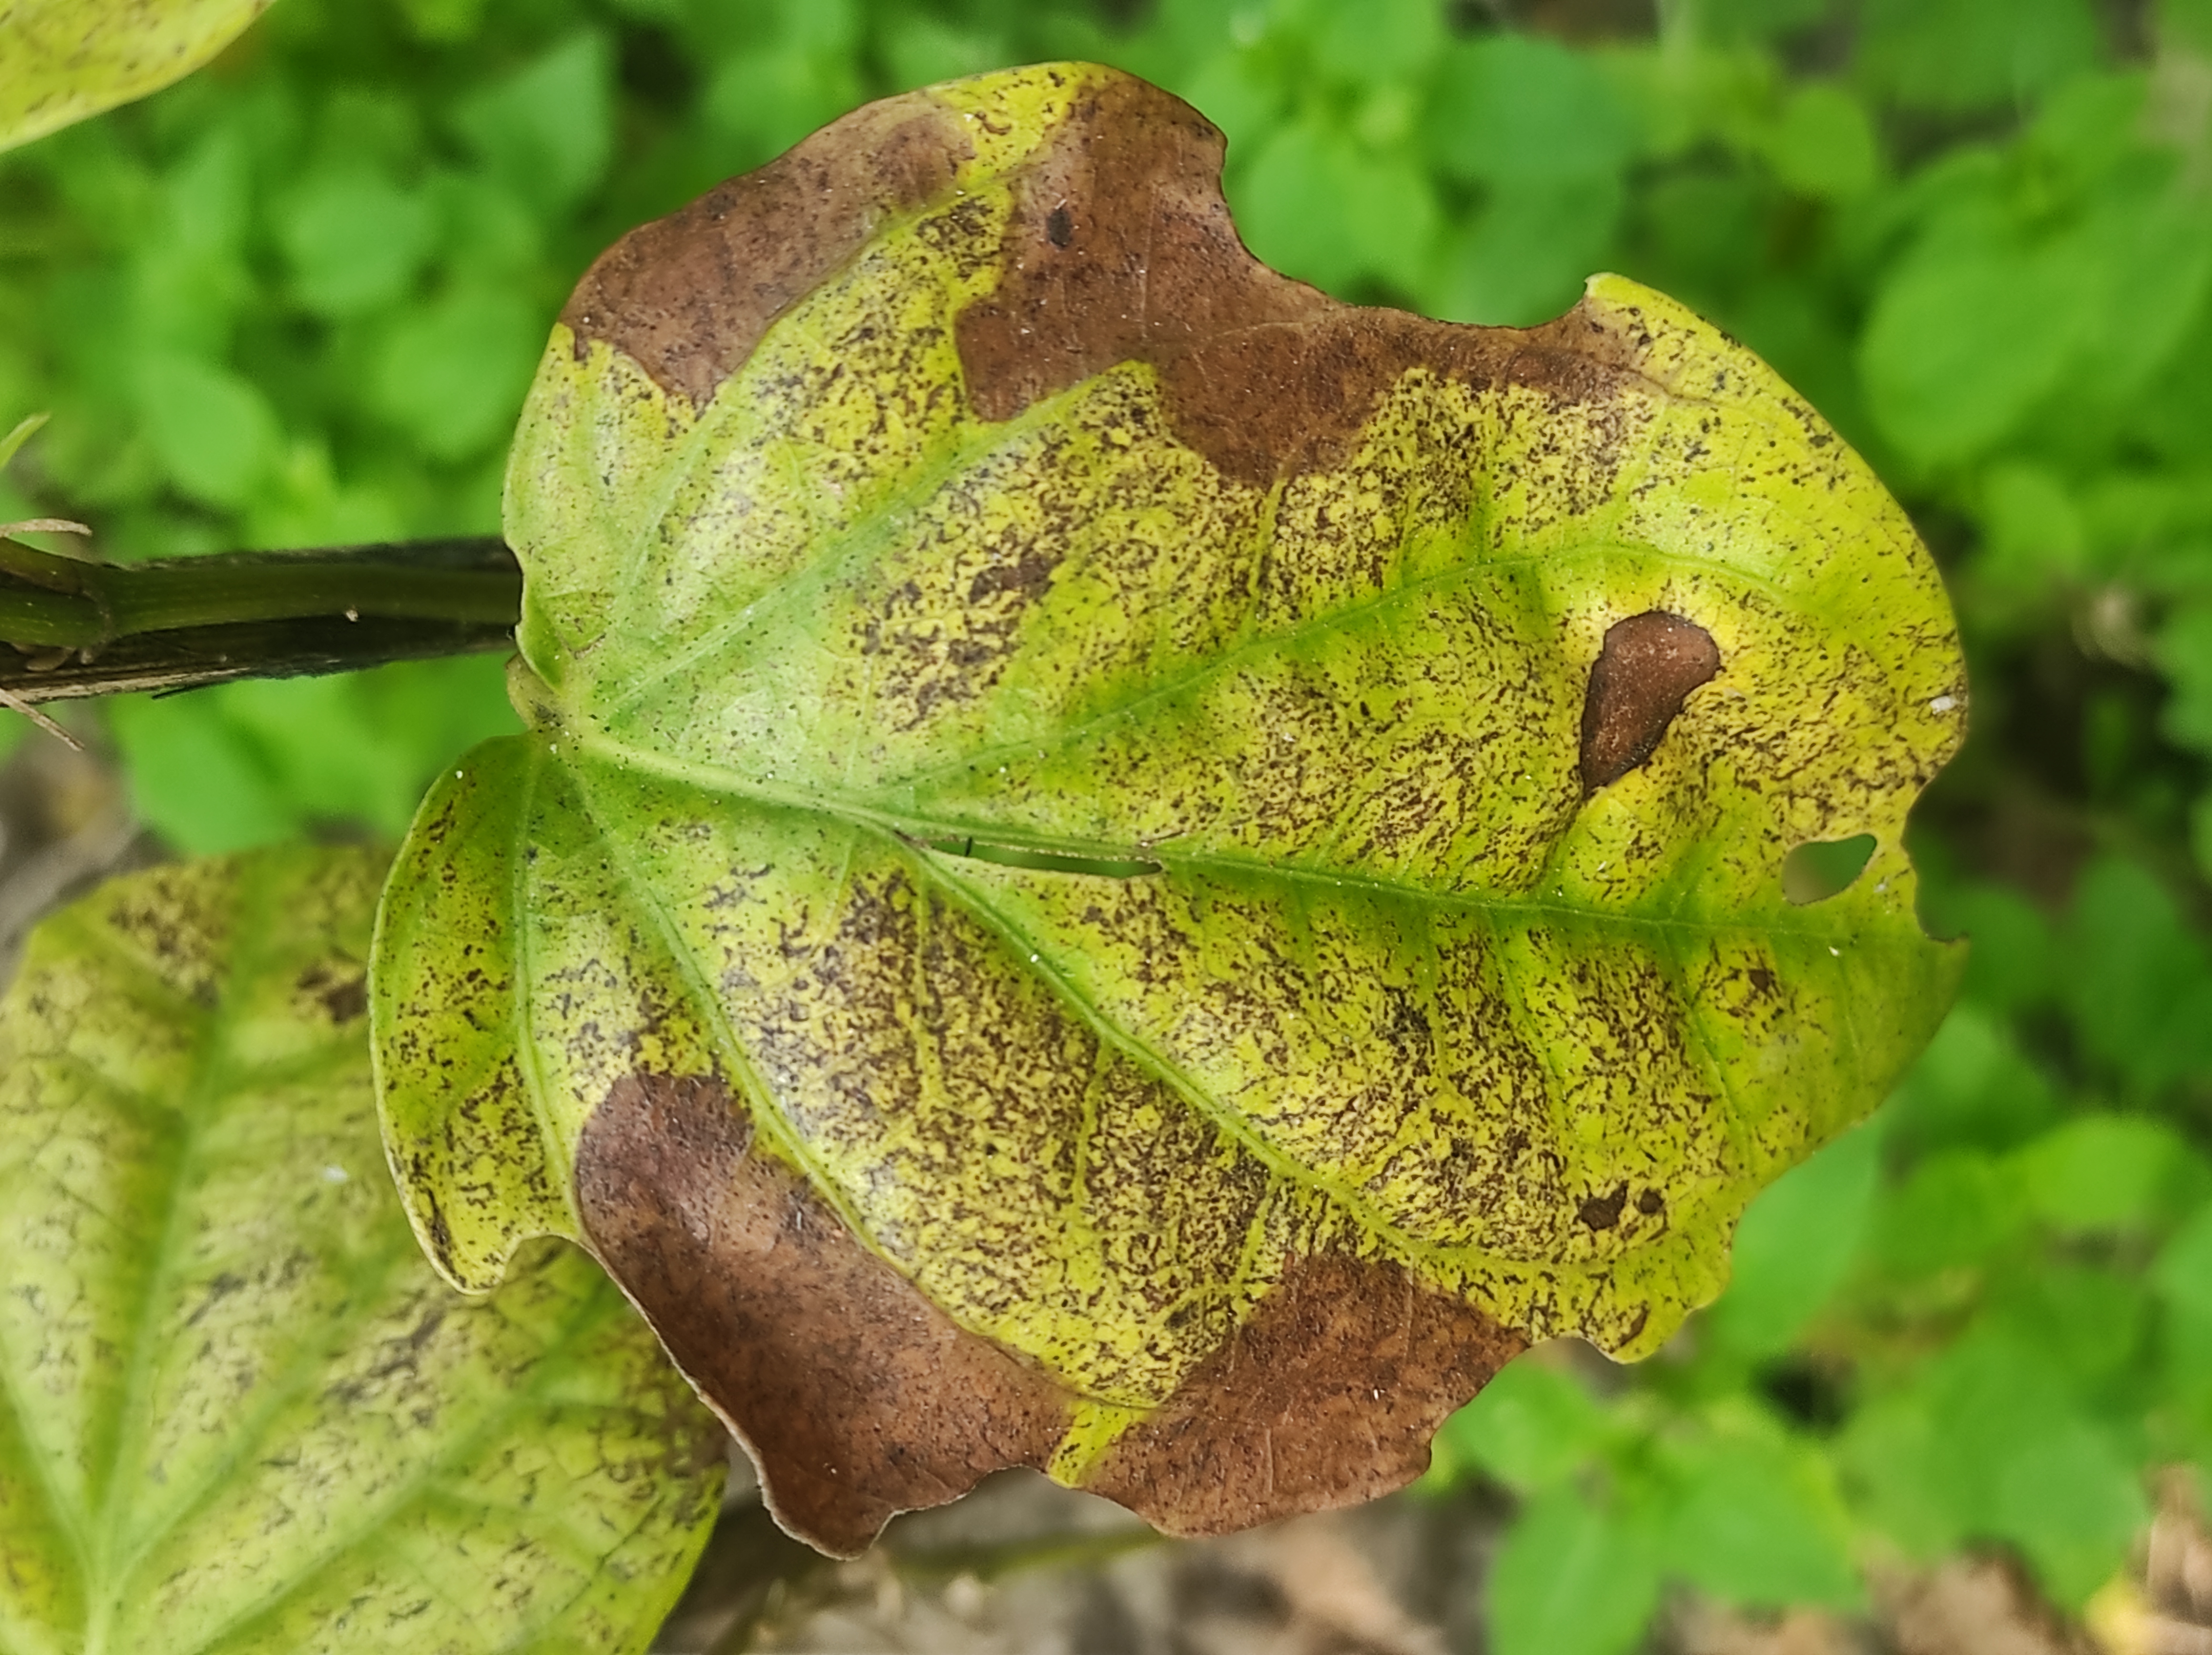
Label: Fungal_Brown_Spot_Disease